Guinea–Liberia border

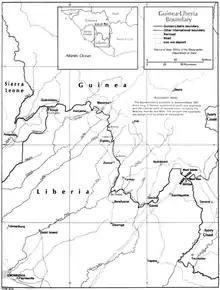
Map of the Guinea-Liberia border

The Guinea–Liberia border is 590 km (367 mi) in length and runs from the tripoint with Sierra Leone in the west to the tripoint with the Ivory Coast in the east.